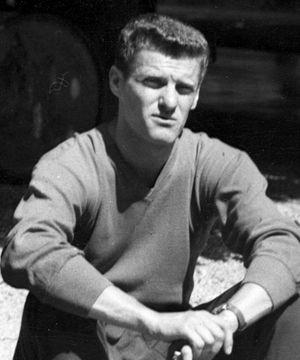
Ferenc Sipos, né le 13 décembre 1932 à Budapest, est un footballeur international hongrois évoluant au poste de milieu de terrain.